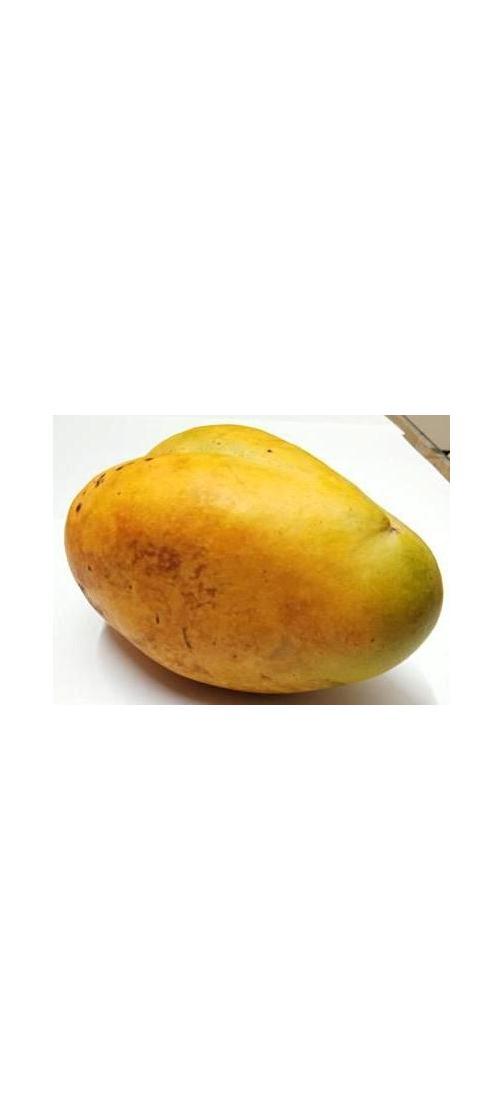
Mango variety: Bari-11